Northrop P-61 Black Widow

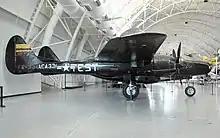
P-61C at the National Air & Space Museum, showing three layers of original markings.

P-61B-1-NO c/n 964 AAF Ser. No. "42-39445" "Moonbeam Dream" is under restoration to flying status by the Mid-Atlantic Air Museum in Reading, Pennsylvania. The aircraft crashed on 10 January 1945 on Mount Cyclops in Papua (province), Indonesia and was recovered in 1989 by the museum staff. The aircraft has been undergoing a slow restoration since then with the intention of eventually returning it to flying condition, with the civilian registration "N550NF". When finished, it is expected it will be over 70% new construction. By May 2011, 80% of the restoration had been completed, with only the installation of the wings and engines remaining. In June 2019, both engines had been overhauled and two brand new props had been hung. In July 2023, most of the major restoration work has been completed with the installation of wiring harnesses, control cables, oxygen tanks, and other components. The elevator has been completed, but due to limited hangar space it has not yet been installed. Work continues on the rudders and outer wings which, with the addition of newly built spars, consist mostly of new build components. The aircraft reached another milestone in June 2024 when the museum unveiled the fully painted aircraft during their annual WWII Weekend event. Later that summer, the museum unveiled the aircraft's first ever nose art, thus naming it "Moonbeam Dream."